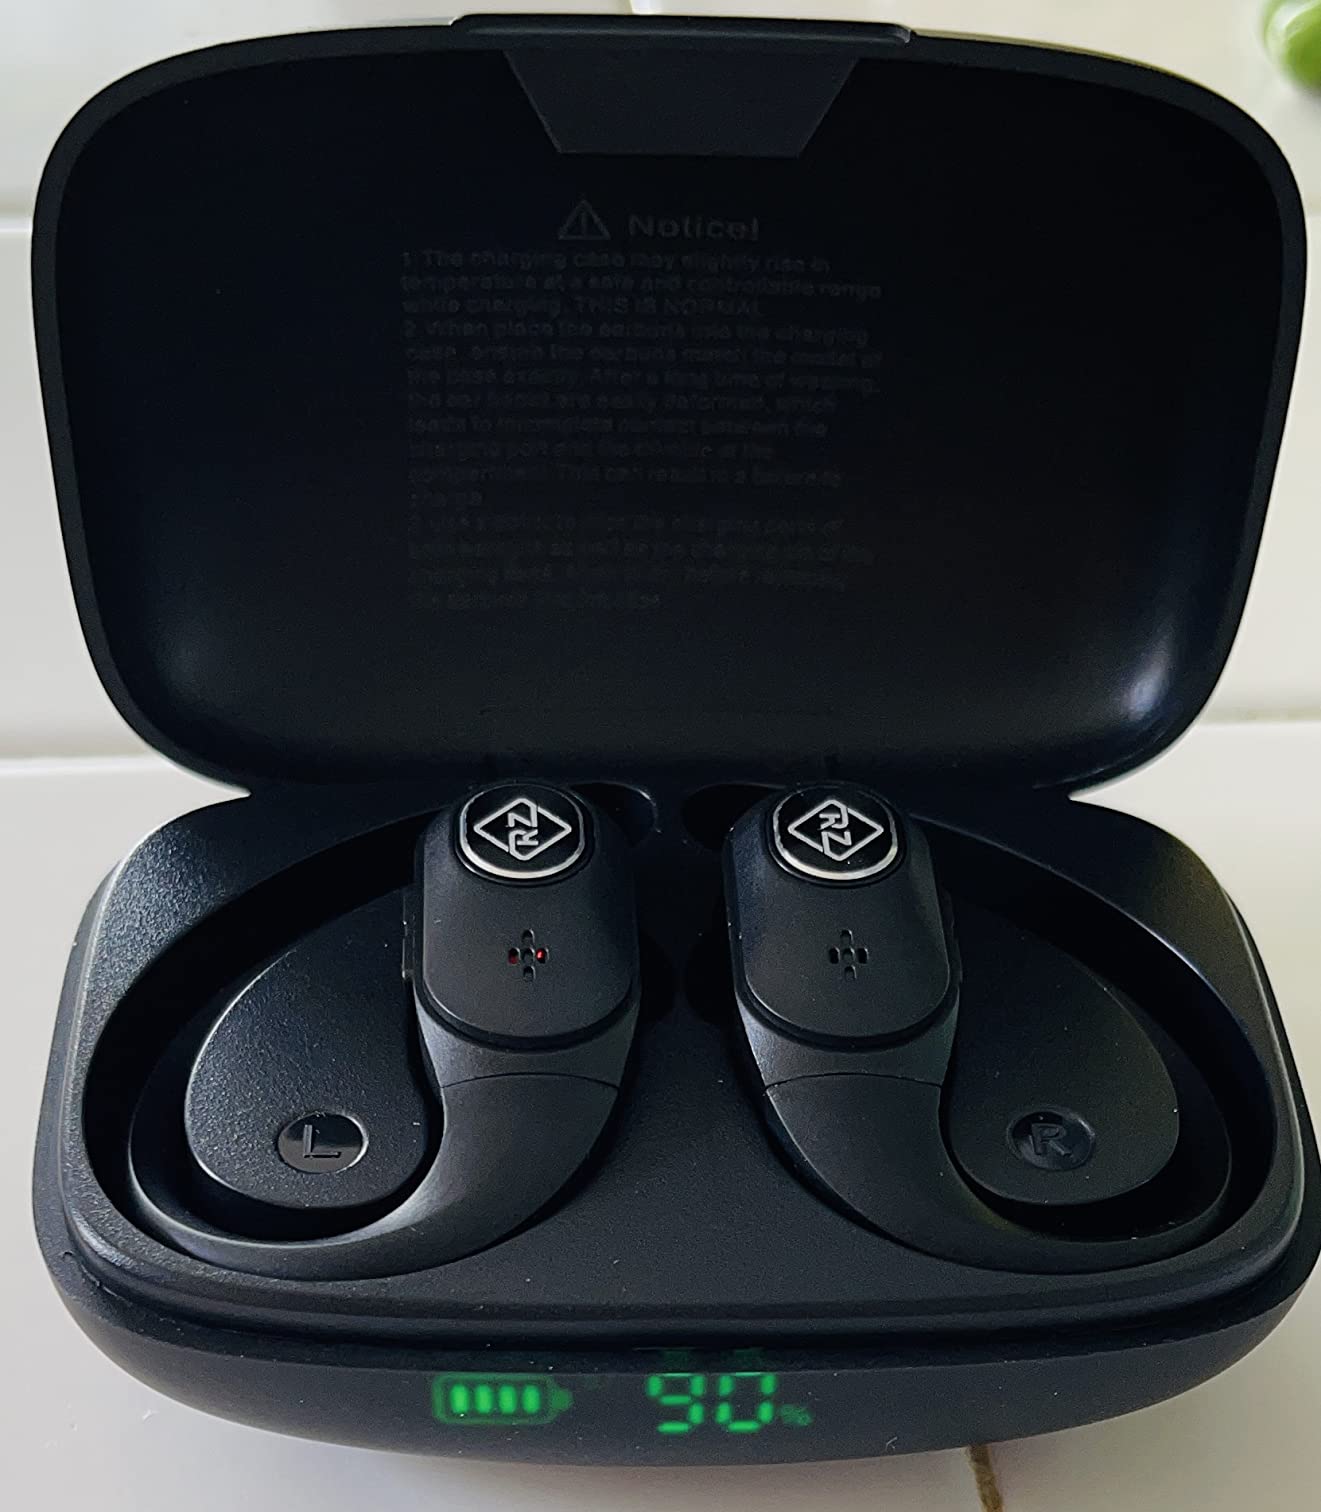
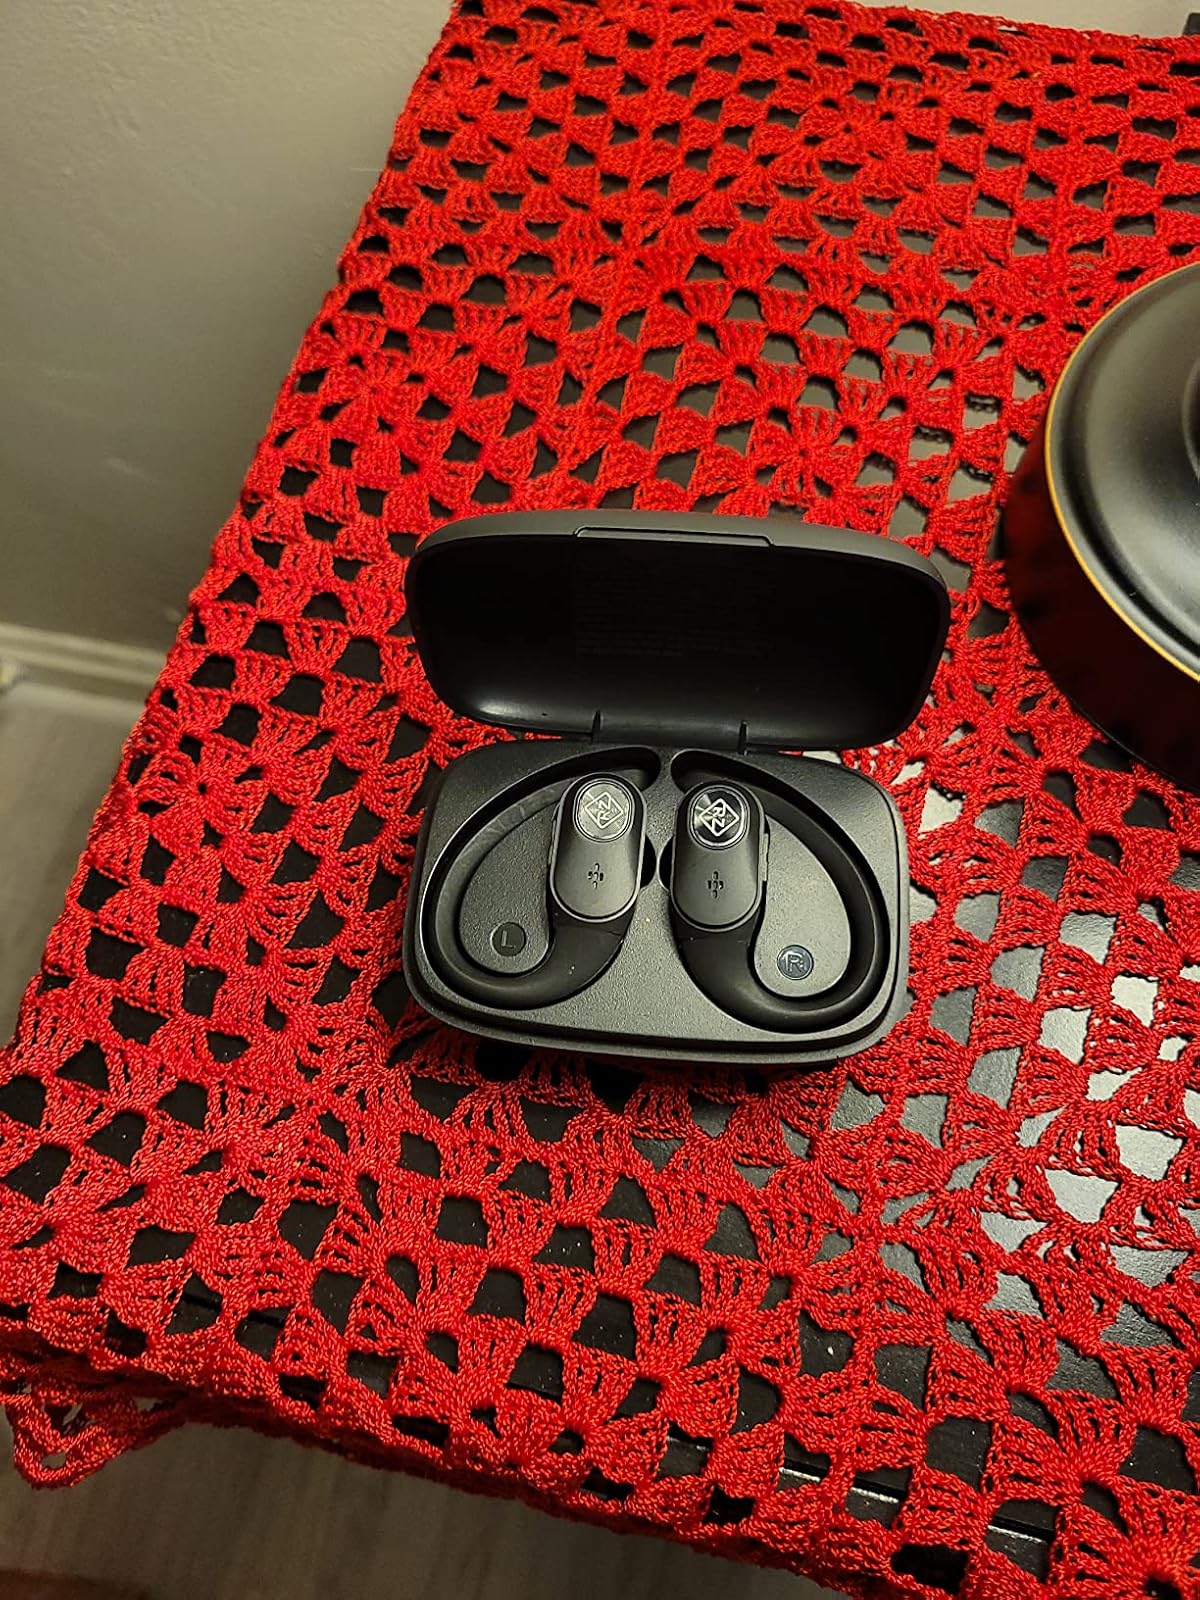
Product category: earbuds
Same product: yes